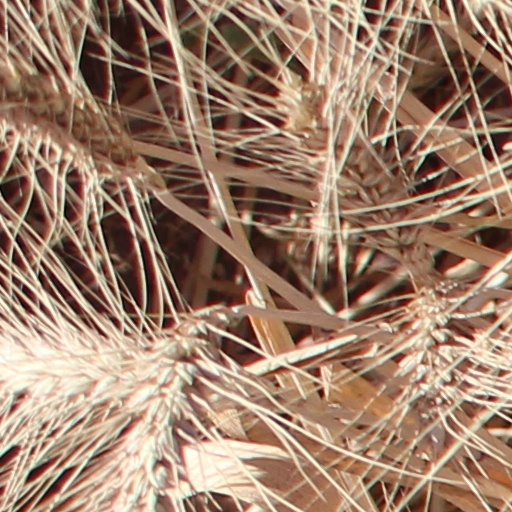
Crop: wheat